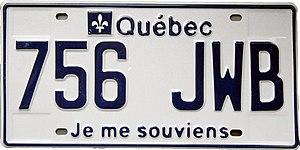
Plaque d'immatriculation québécoise
« Je me souviens » est la devise du Québec.
Une plaque d'immatriculation est une plaque portant une combinaison unique de chiffres ou de lettres, destinée à identifier facilement un véhicule terrestre automobile, motocyclette, camion, véhicule agricole, etc... Dans le cas des véhicules circulant sur le réseau routier, objet de cet article, ceci permet de retrouver les auteurs d'infractions au code de la route et les véhicules déclarés volés.